Arthur O. Austin

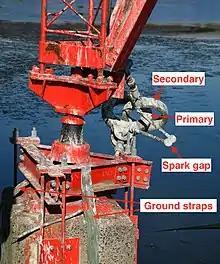
Photograph of the base of one leg of a radio transmission tower. An austin transformer is shown, with the primary and secondary coils, spark gap, and ground straps labeled. The base of the steel tower is mounted to a concrete piling. Some metal parts rusted and most of the installation is covered in what appears to be bird excrement.

Austin invented the Austin ring transformer, a type of toroidal transformer with an air gap providing radio frequency isolation between the primary and secondary windings while passing 50/60 Hz power. These are used at the bases of radio transmission towers to allow electrical power to be fed to the tower lights without interfering with the radio-frequency feed. The primary winding is mounted on the ground or on the tower's foundation, with the secondary on the energized tower structure. The windings are usually at right angles to each other and oriented so rain water can drip off the secondary without hitting the primary ring. If an optional lightning protection spark gap is installed, it is oriented with the arc path horizontal, so as to make the arc self-extinguishing.